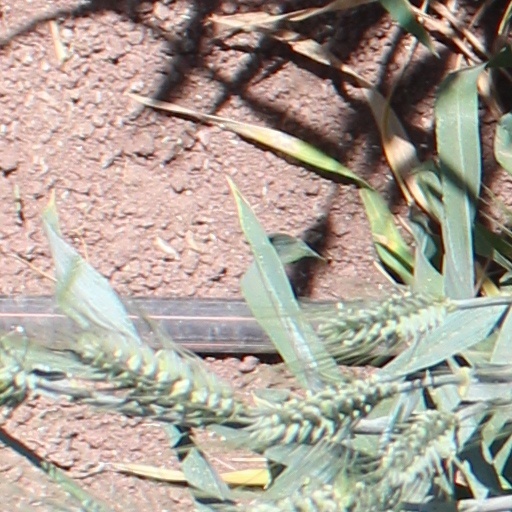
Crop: wheat